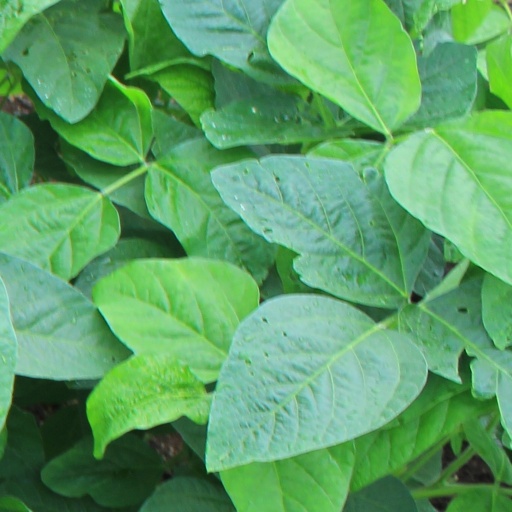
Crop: soybean